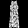
Label: Dress